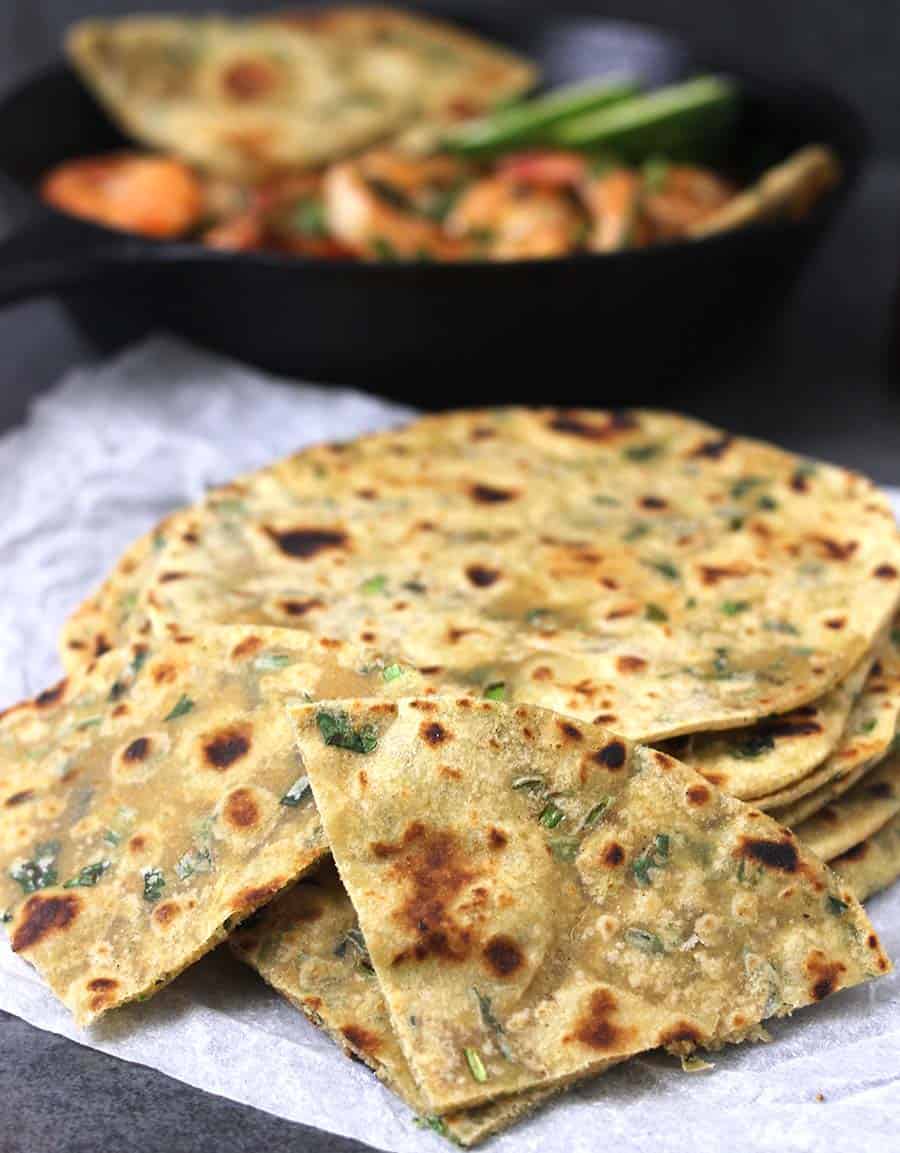
Dish: chapati